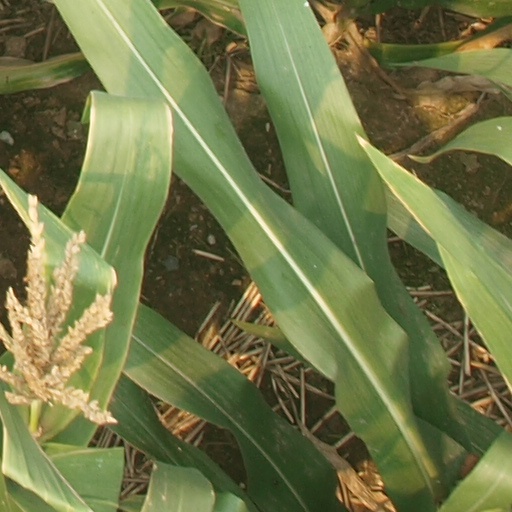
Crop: maize; corn